Hellboy (2004 film)

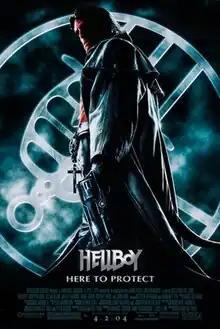
Theatrical release poster

Hellboy is a 2004 American superhero film based on the Dark Horse Comics character of the same name, created by Mike Mignola. Produced by Revolution Studios, Lawrence Gordon/Lloyd Levin Productions, and Dark Horse Entertainment, and distributed by Revolution and Sony Pictures Releasing's Columbia Pictures, it is the first live-action film in the "Hellboy" franchise. Directed and written by Guillermo del Toro, the film stars Ron Perlman in the title role, alongside Selma Blair, Jeffrey Tambor, Karel Roden, Rupert Evans, and John Hurt. The film draws inspiration from the debut comic "". In the film, a charismatic demon-turned-investigator named "Hellboy" works with the secretive Bureau of Paranormal Research and Defense to suppress paranormal threats, when a resurrected sorcerer seeks to make Hellboy fulfill his destiny by triggering the apocalypse.